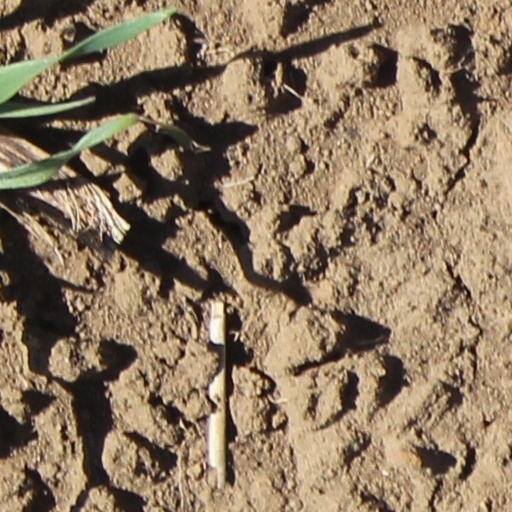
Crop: wheat